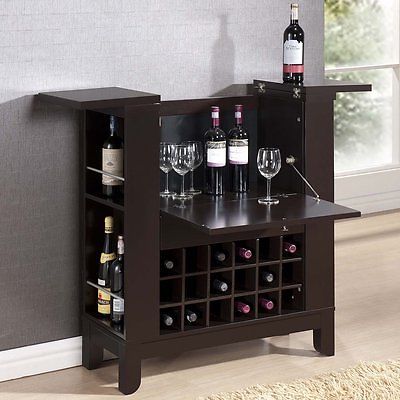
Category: cabinet